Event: Ecuador Earthquake
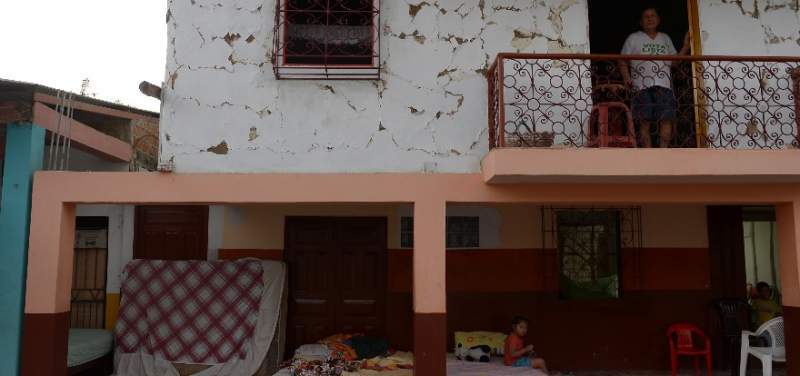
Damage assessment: damage